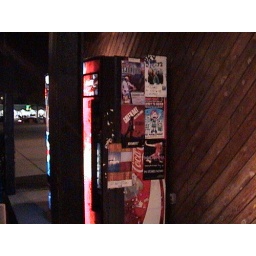
Put Green Day and Madonna snipes on Coca-Cola machine by front door of guitar shop.